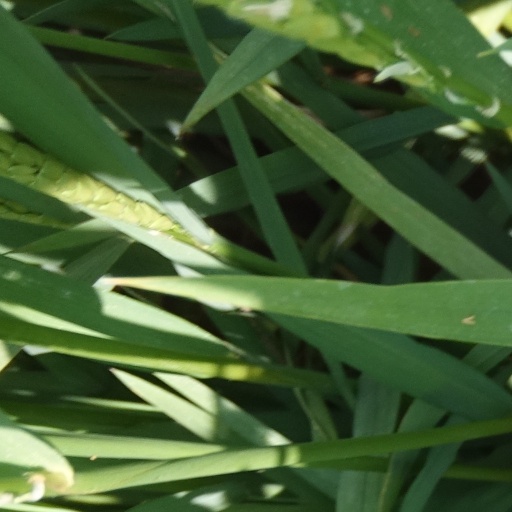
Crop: rice